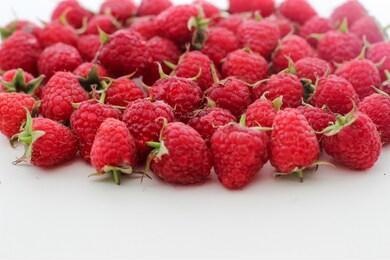
Label: raspberry